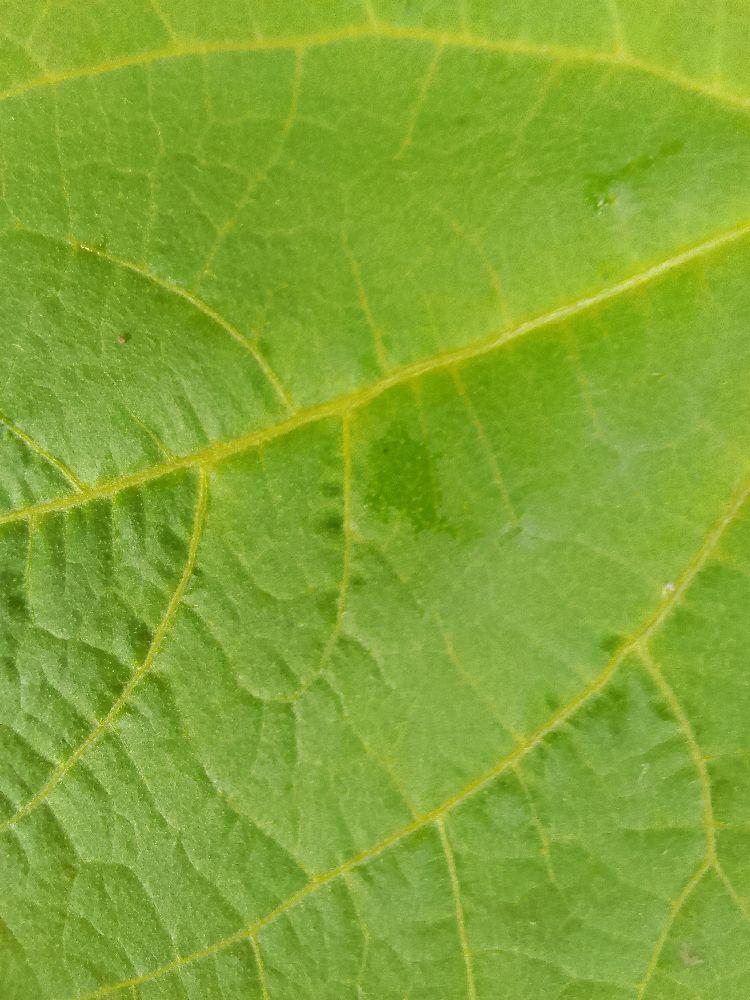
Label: healthy